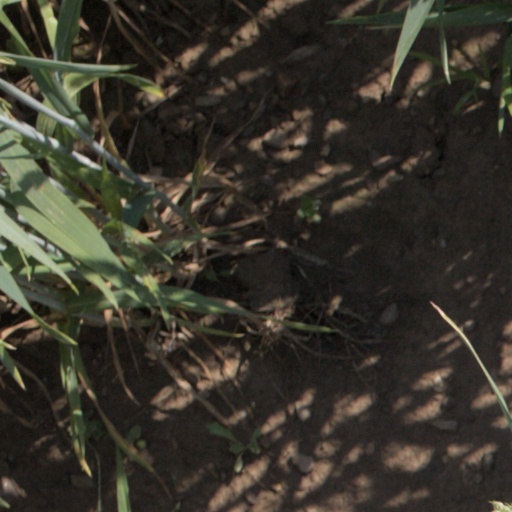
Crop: wheat